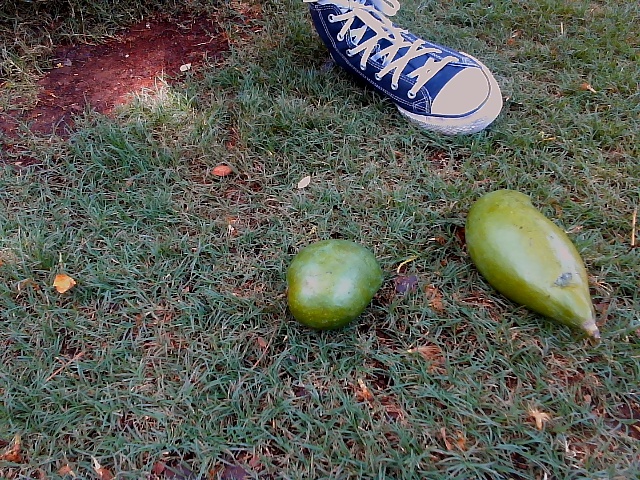
Label: Raw_Mango